Rosalind Ashford

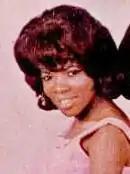
Ashford in 1965

Rosalind "Roz" Ashford-Holmes (born September 2, 1943) is an American soprano R&B and soul singer, known for her work as an original member of the Motown singing group Martha and the Vandellas.